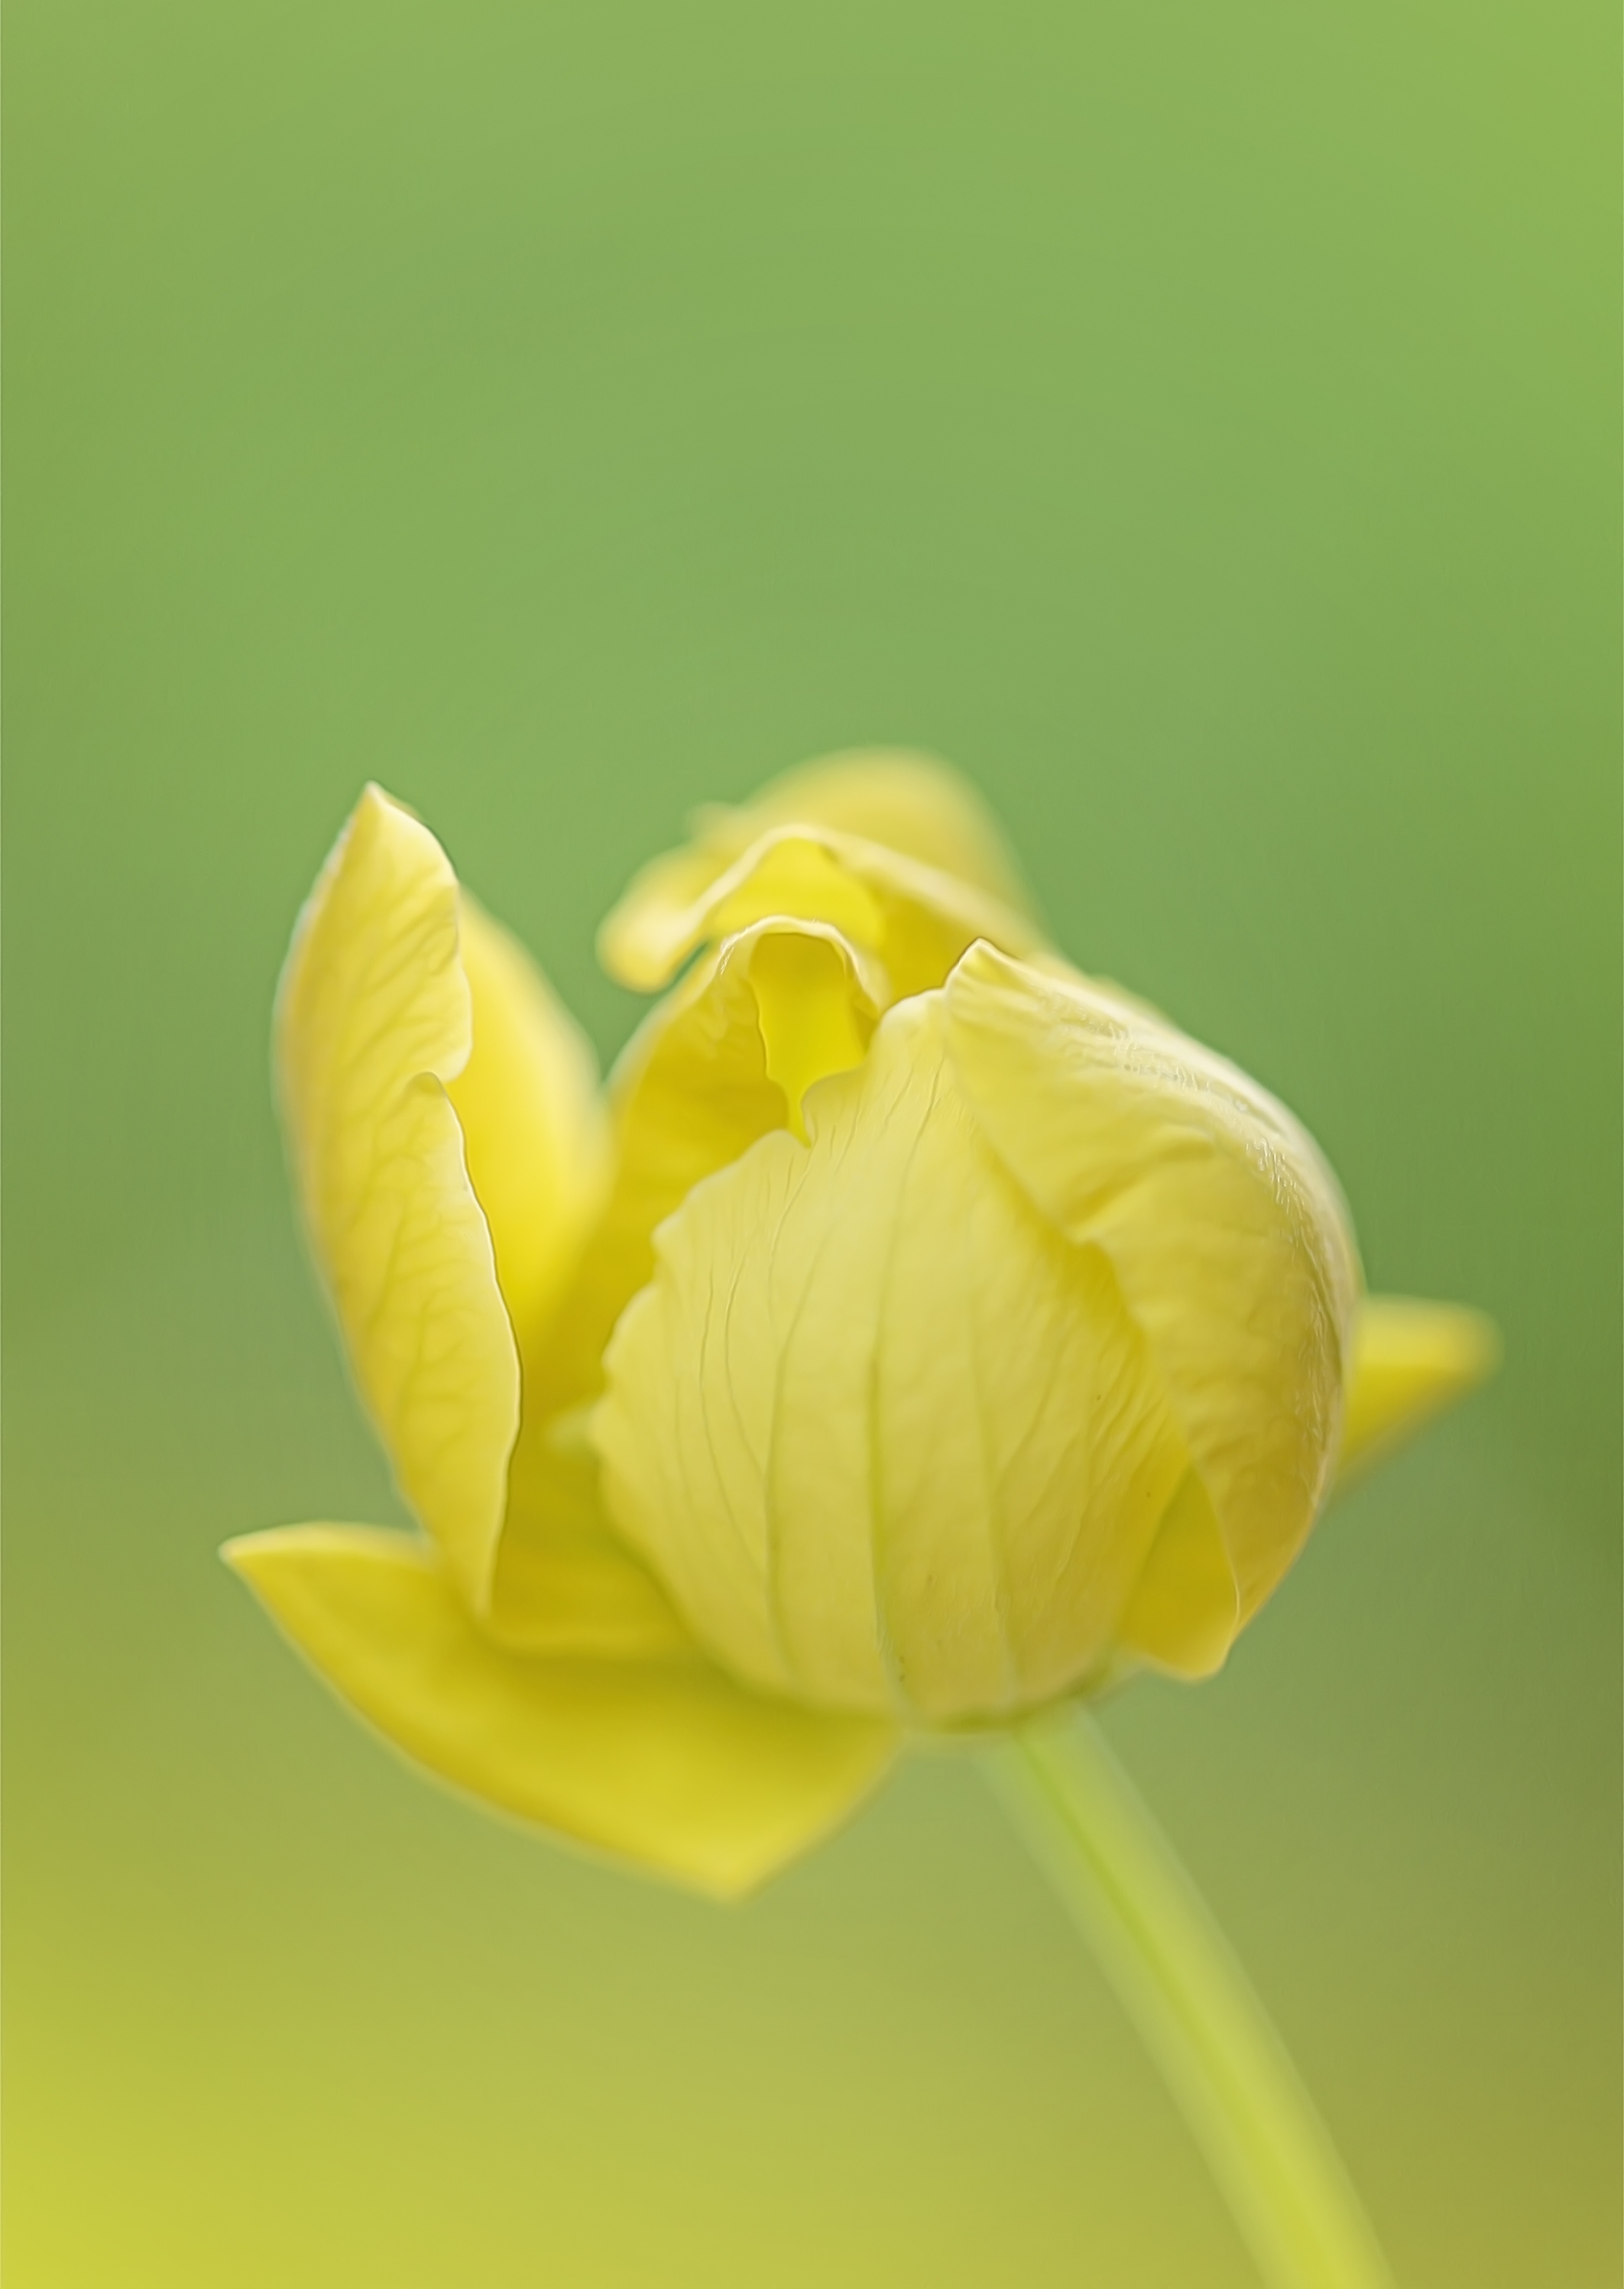
nature, blossom, plant, photography, flower, petal, bloom, daisy, tulip, spring, green, color, macro, yellow, garden, flora, yellow flower, close up, bright, s, bud, macro photography, flowering plant, plant stem, land plant